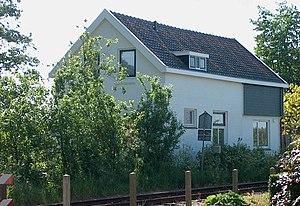
Le chemin de fer touristique Hoorn-Medemblik est un musée vivant qui effectue notamment un service sur le chemin de fer touristique Hoorn - Medemblik avec des tramways à vapeur historiques.